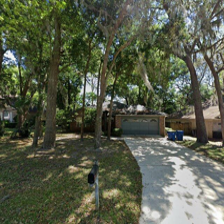
Label: streetView